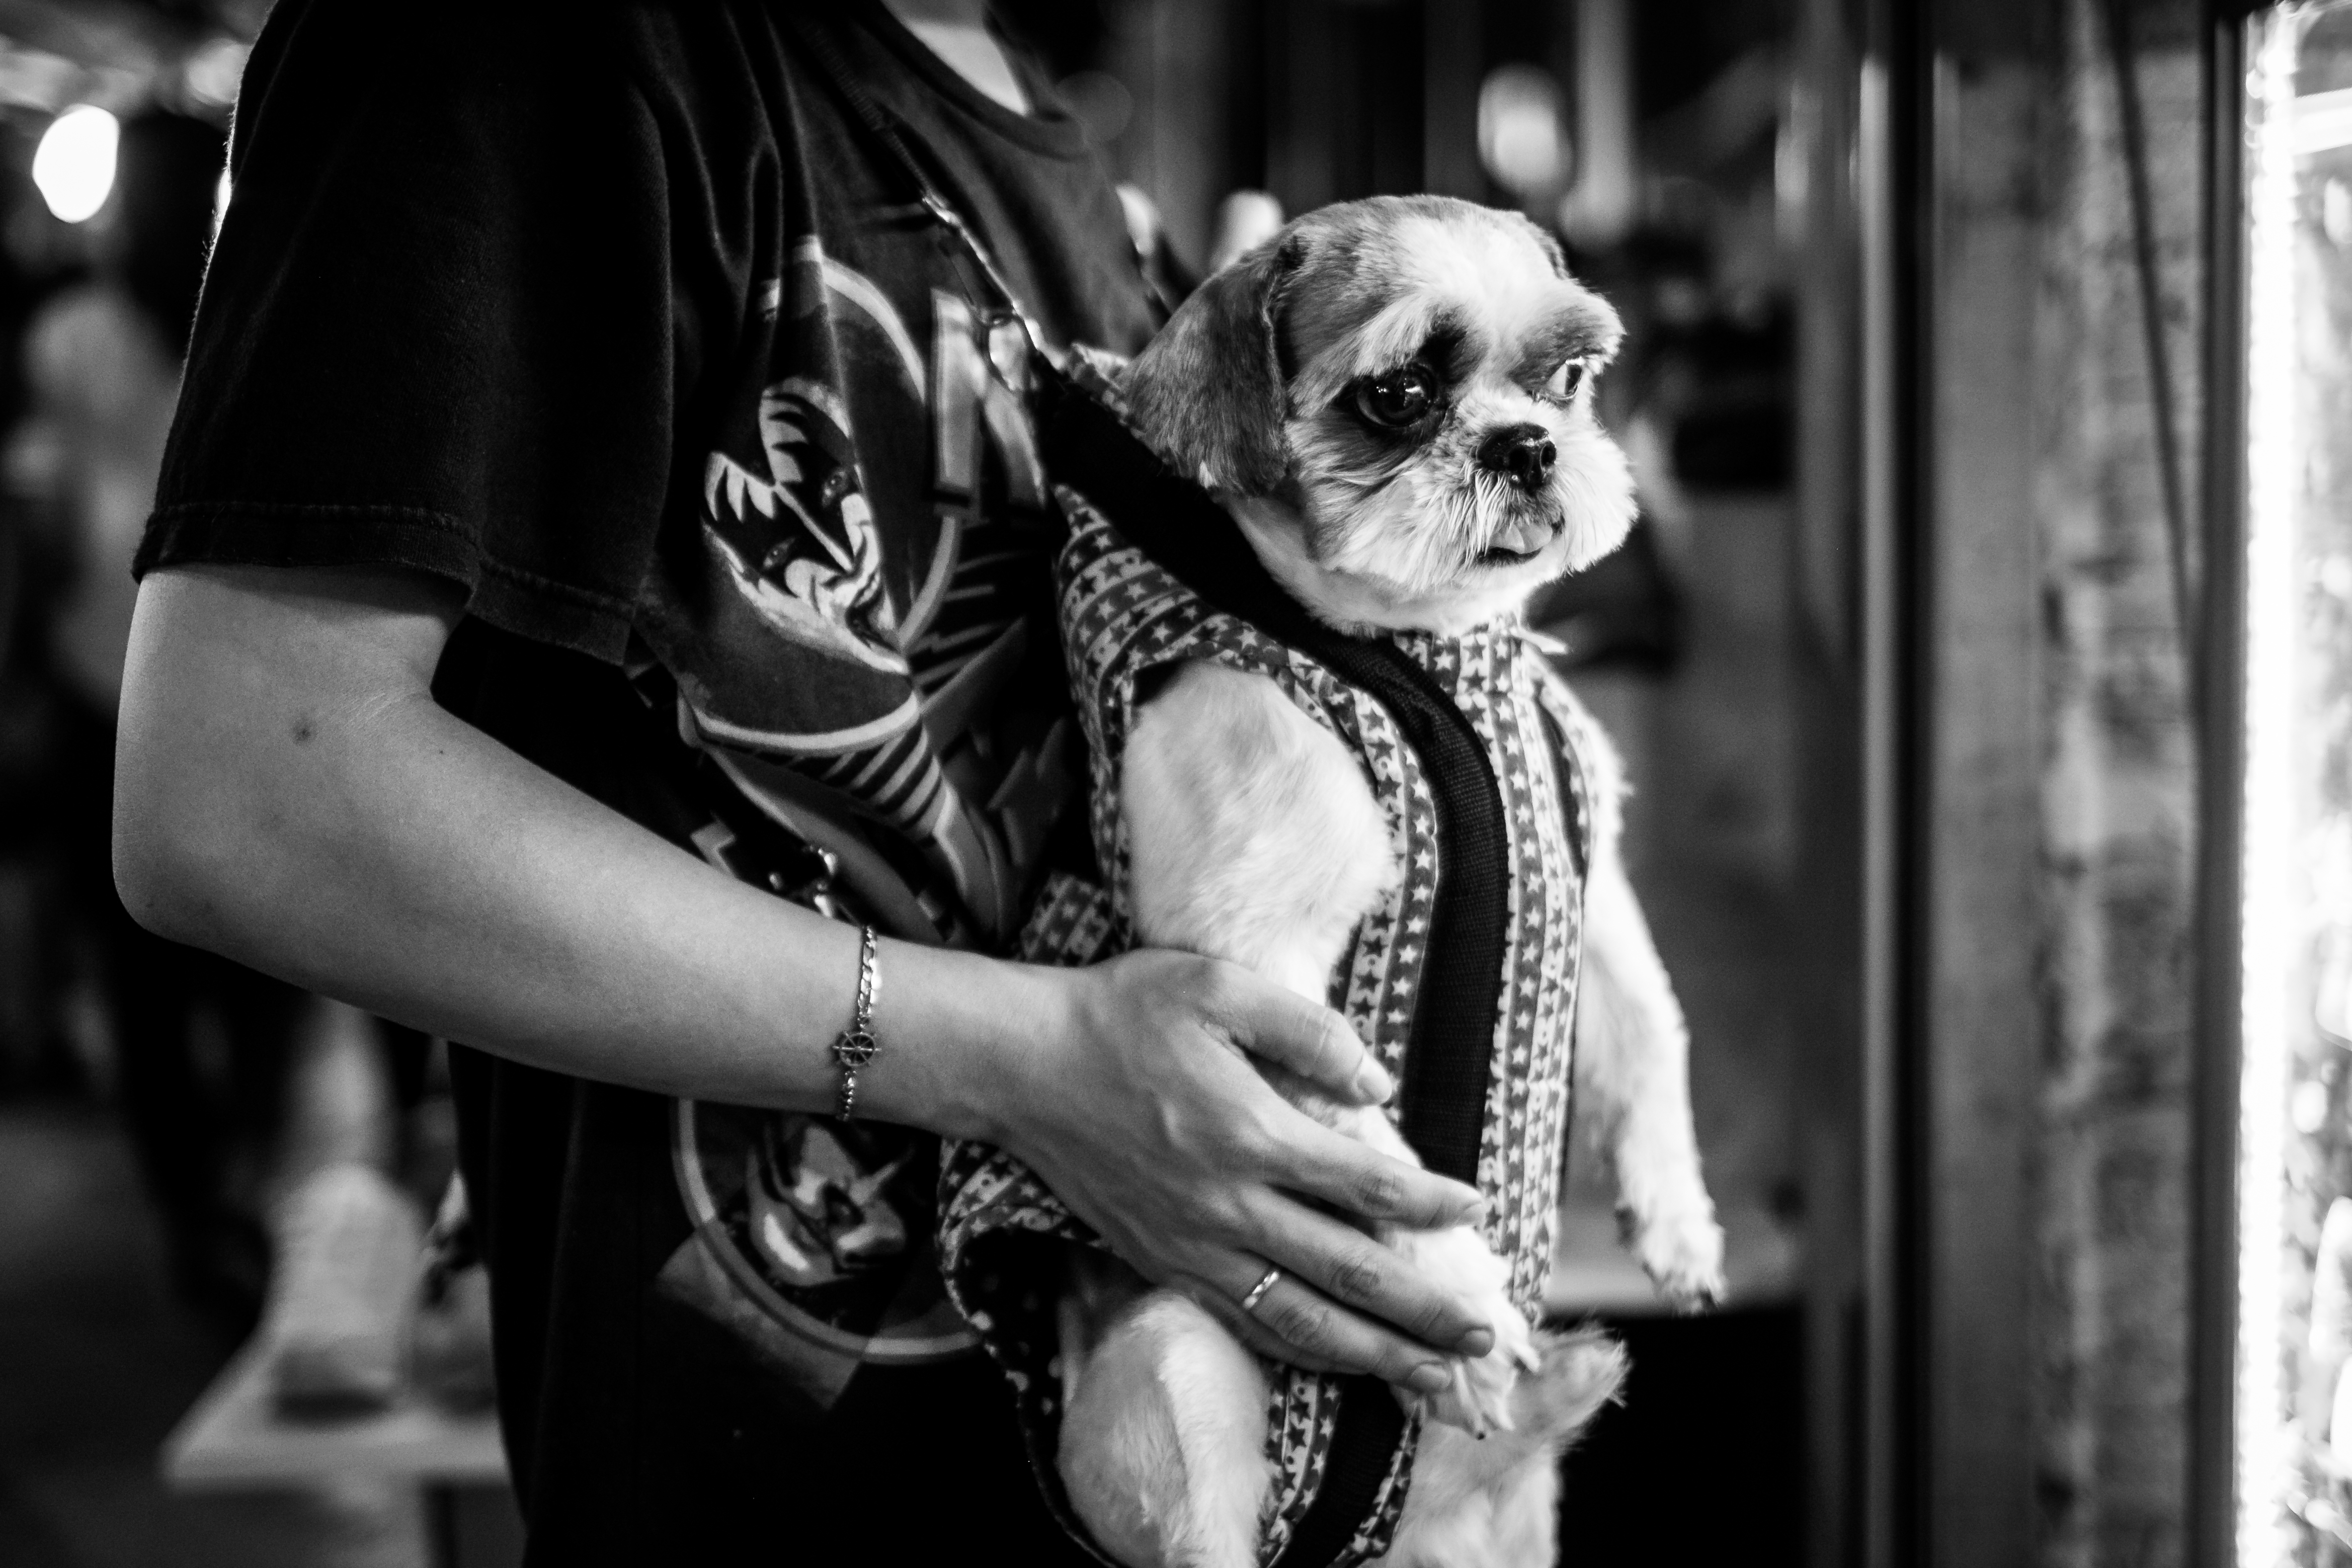
hand, man, black and white, people, street, night, photography, city, dog, animal, explore, standing, evening, mammal, black, monochrome, arm, thailand, streetphotography, flickr, bw, blackandwhite, project, candid, creativecommons, stadt, nacht, sw, abend, scene, schwarzweis, carrying, tier, bangkok, hund, 32, menschen, strase, unposed, ungestellt, strasenfotografie, mann, 365, 366, erwachsener, fujixt1, fujifilmxt1, project365, projekt, szene, adult, photoaday, pictureaday, project366, streettog, tog, zweisichtde, zweisichtig, querformat, landscapeformat, eve, 45machmalpause, stehend, sugetiere, tragen, monochrome photography, dog like mammal